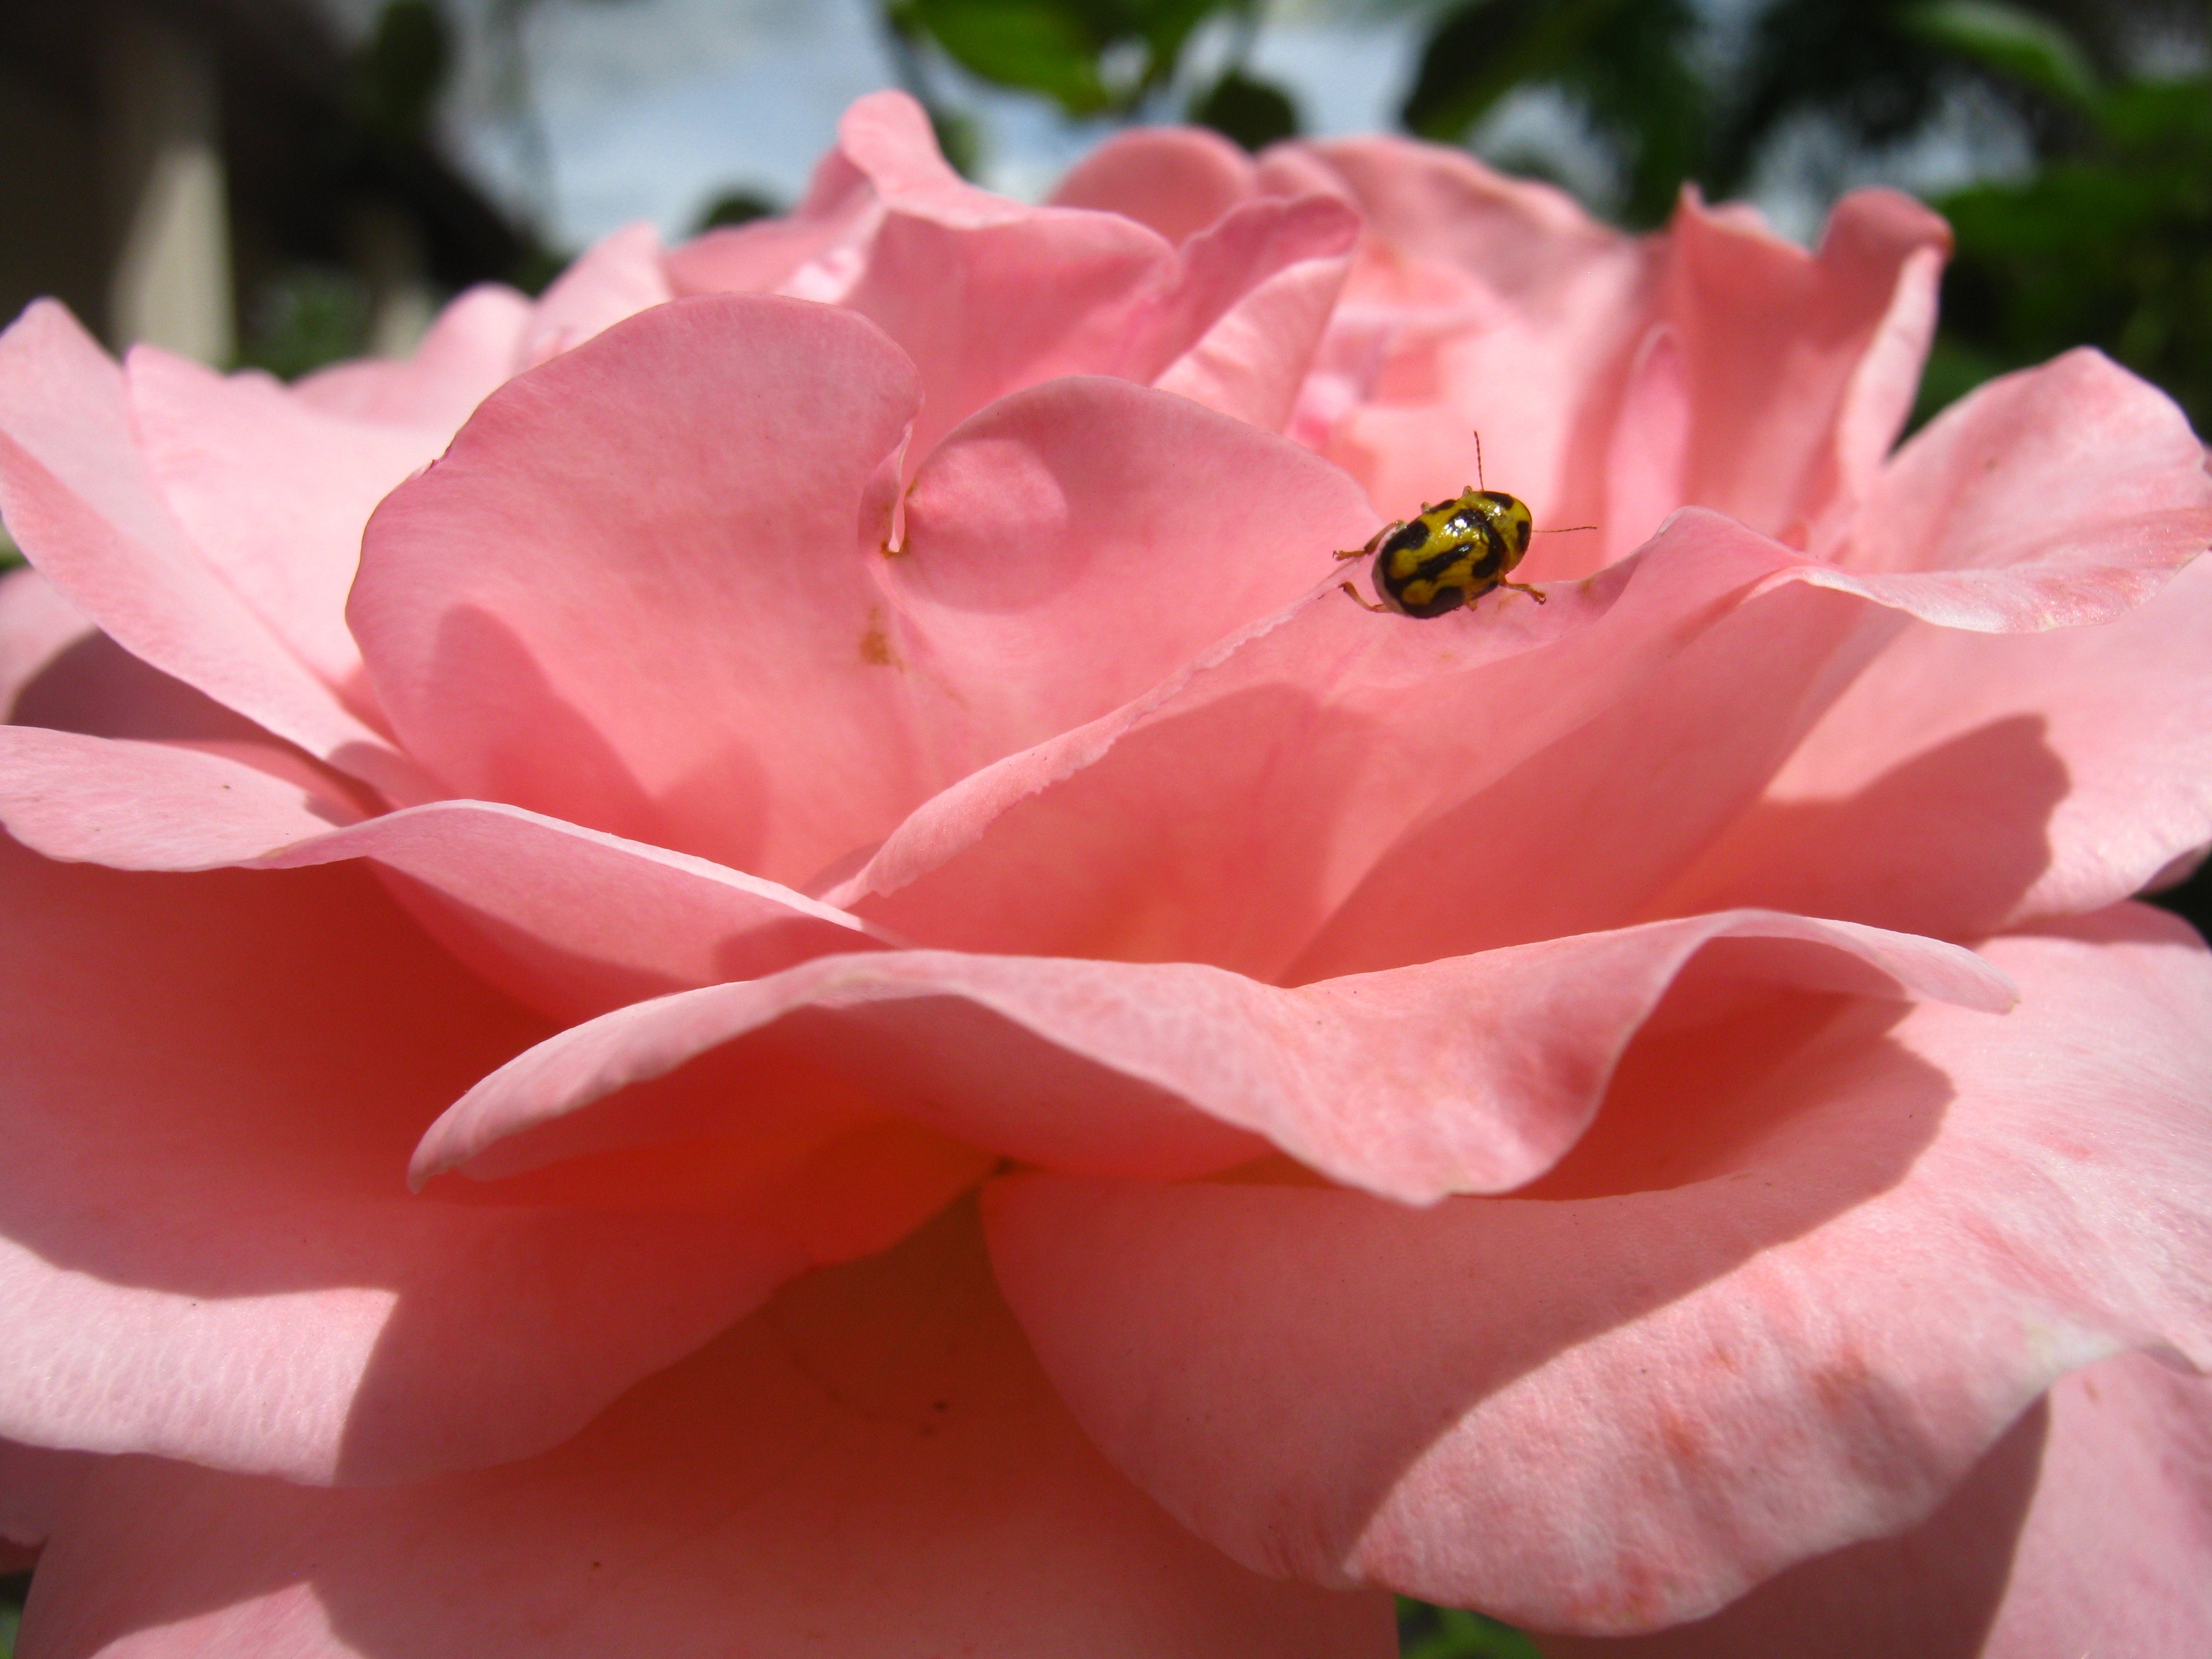
nature, blossom, plant, flower, petal, bloom, floral, rose, green, colorful, garden, pink, flora, flowers, close up, roses, beautiful, detail, floribunda, macro photography, flowering plant, garden roses, rose family, land plant